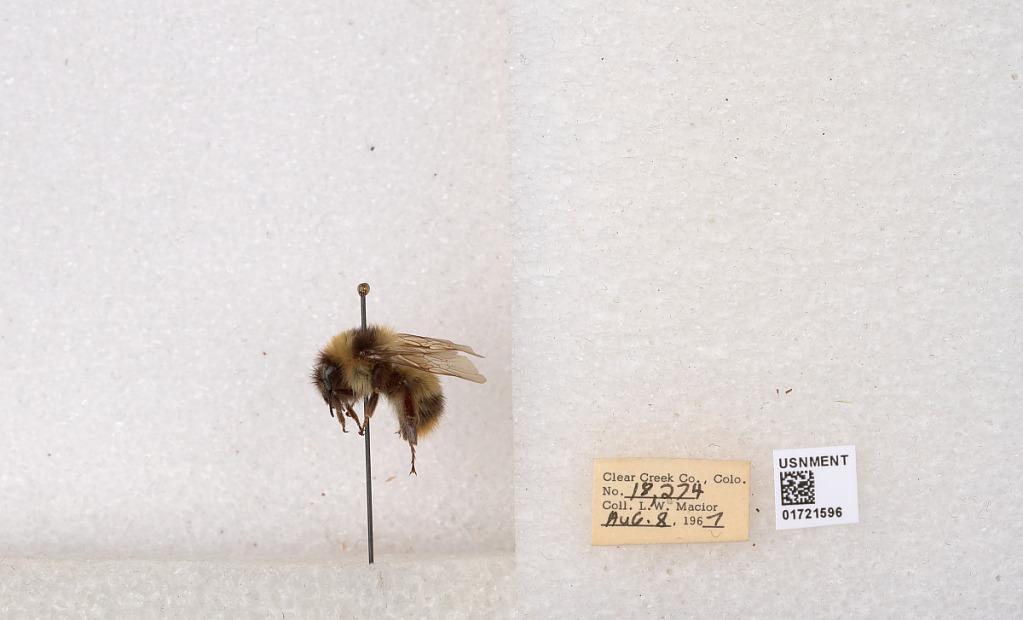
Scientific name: Bombus kirbyellus
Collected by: L. Macior
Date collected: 1967-8-8
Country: United States
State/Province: Colorado
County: Clear Creek
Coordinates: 39.6891, -105.644